Carlota Joaquina of Spain

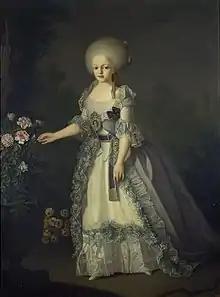
Carlota Joaquina, Duchess of Beja, by Giuseppe Troni, 1787.

Born in the Royal Palace of Aranjuez on 25 April 1775 as the second (but eldest surviving) child of Charles, Prince of Asturias, and his wife Maria Luisa of Parma, she was baptized with the names of Carlota Joaquina Teresa Cayetana, but she was called only by her first name, Carlota, a name that honored both her father and paternal grandfather, King Charles III of Spain—Carlota was his favorite granddaughter. Despite the rigidity of her education and court etiquette, the Infanta was described as mischievous and playful.